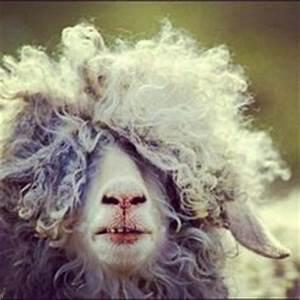
sheep